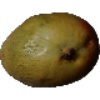
Label: Papaya 1